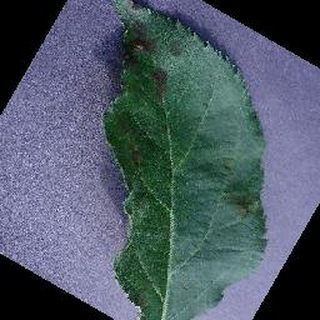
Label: apple_apple_scab